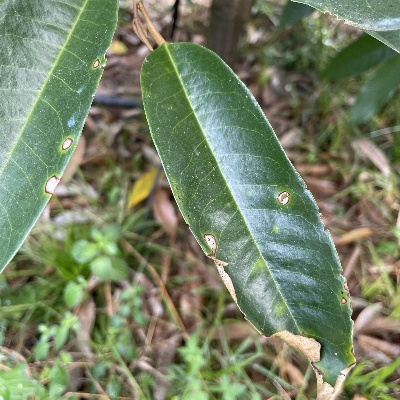
Label: Leaf_Phomopsis